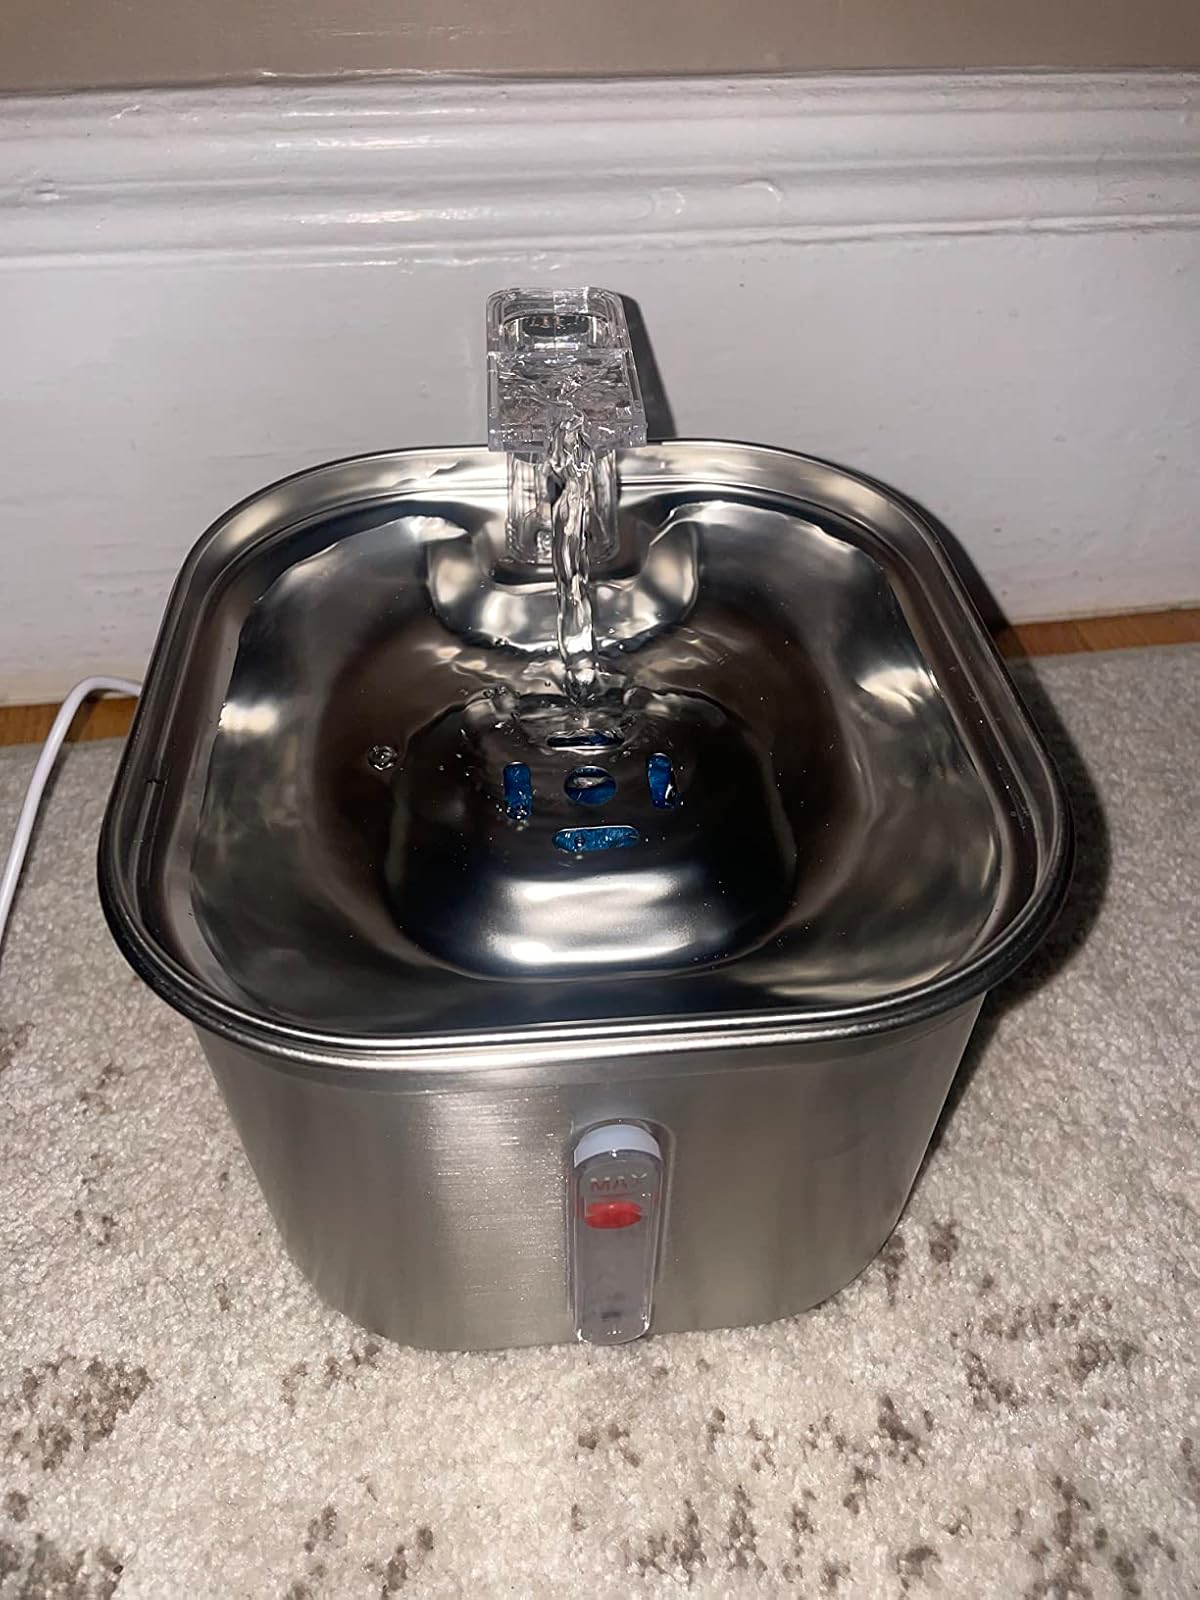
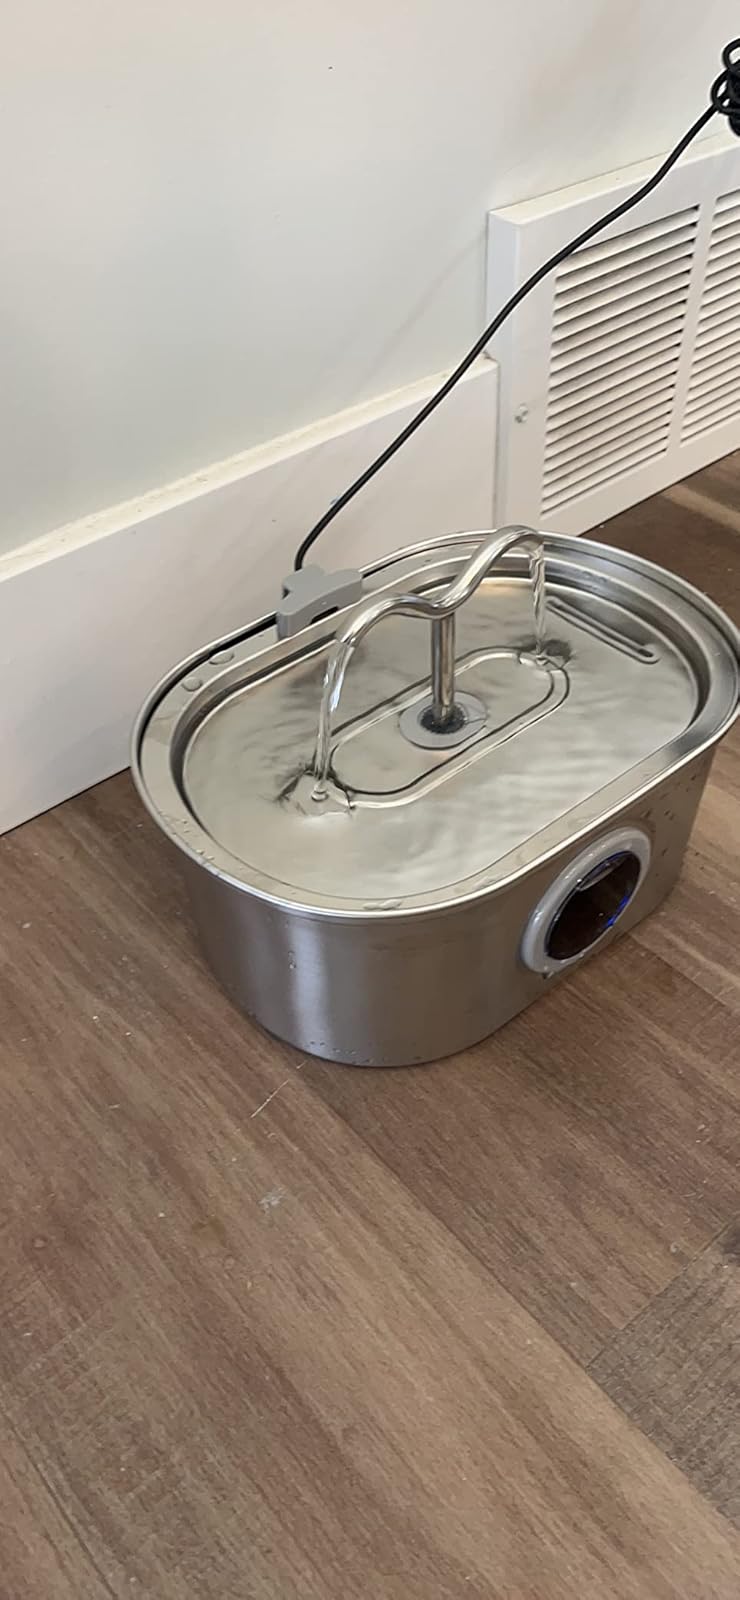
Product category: items_bowl
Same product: no